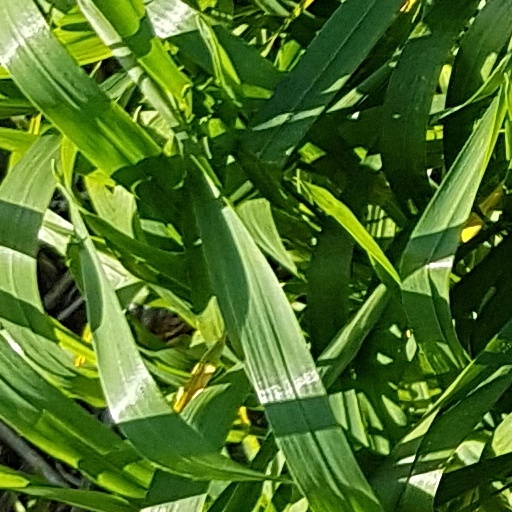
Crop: wheat